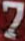
Number: 7